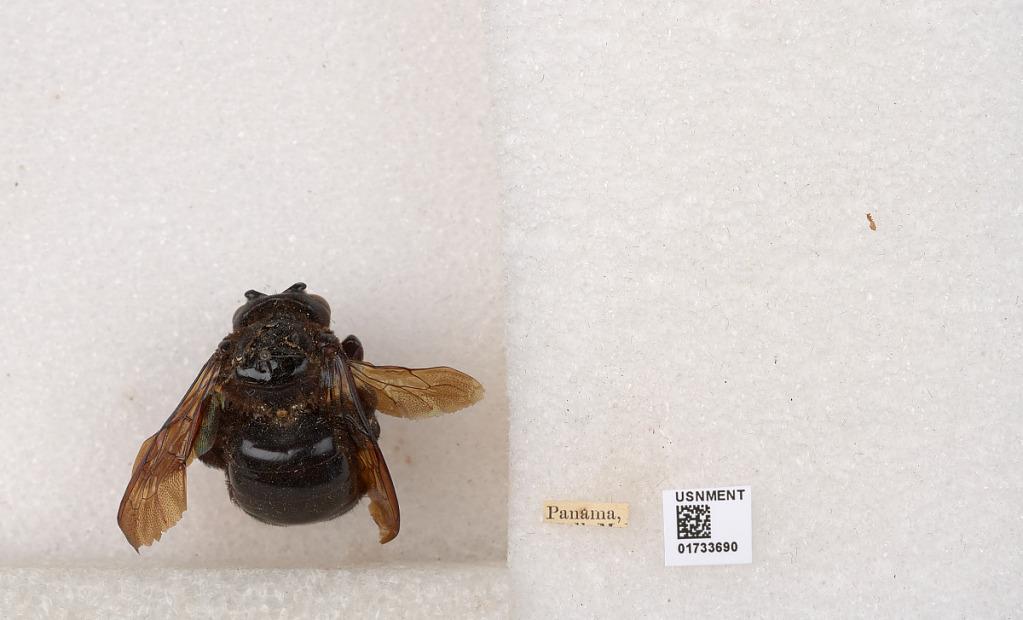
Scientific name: Xylocopa (Megaxylocopa) fimbriata Fabricius
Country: Panama